Erschwil

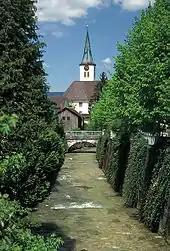
Lützel river at Erschwil

In there were 8 live births to Swiss citizens and 1 birth to non-Swiss citizens, and in same time span there were 15 deaths of Swiss citizens. Ignoring immigration and emigration, the population of Swiss citizens decreased by 7 while the foreign population increased by 1. There were 3 Swiss men and 2 Swiss women who immigrated back to Switzerland. At the same time, there were 4 non-Swiss men and 2 non-Swiss women who immigrated from another country to Switzerland. The total Swiss population change in 2008 (from all sources, including moves across municipal borders) was a decrease of 3 and the non-Swiss population increased by 8 people. This represents a population growth rate of 0.5%.